Jack Garfinkel

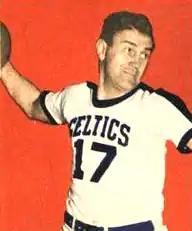
Garfinkel in 1948

Jack "Dutch" Garfinkel (June 13, 1918 – August 14, 2013) was an American basketball player.